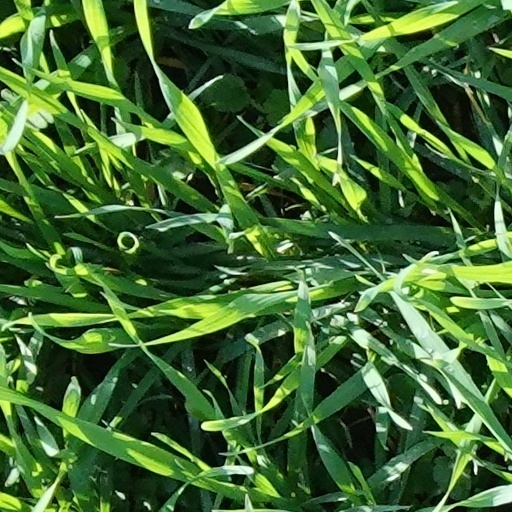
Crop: wheat